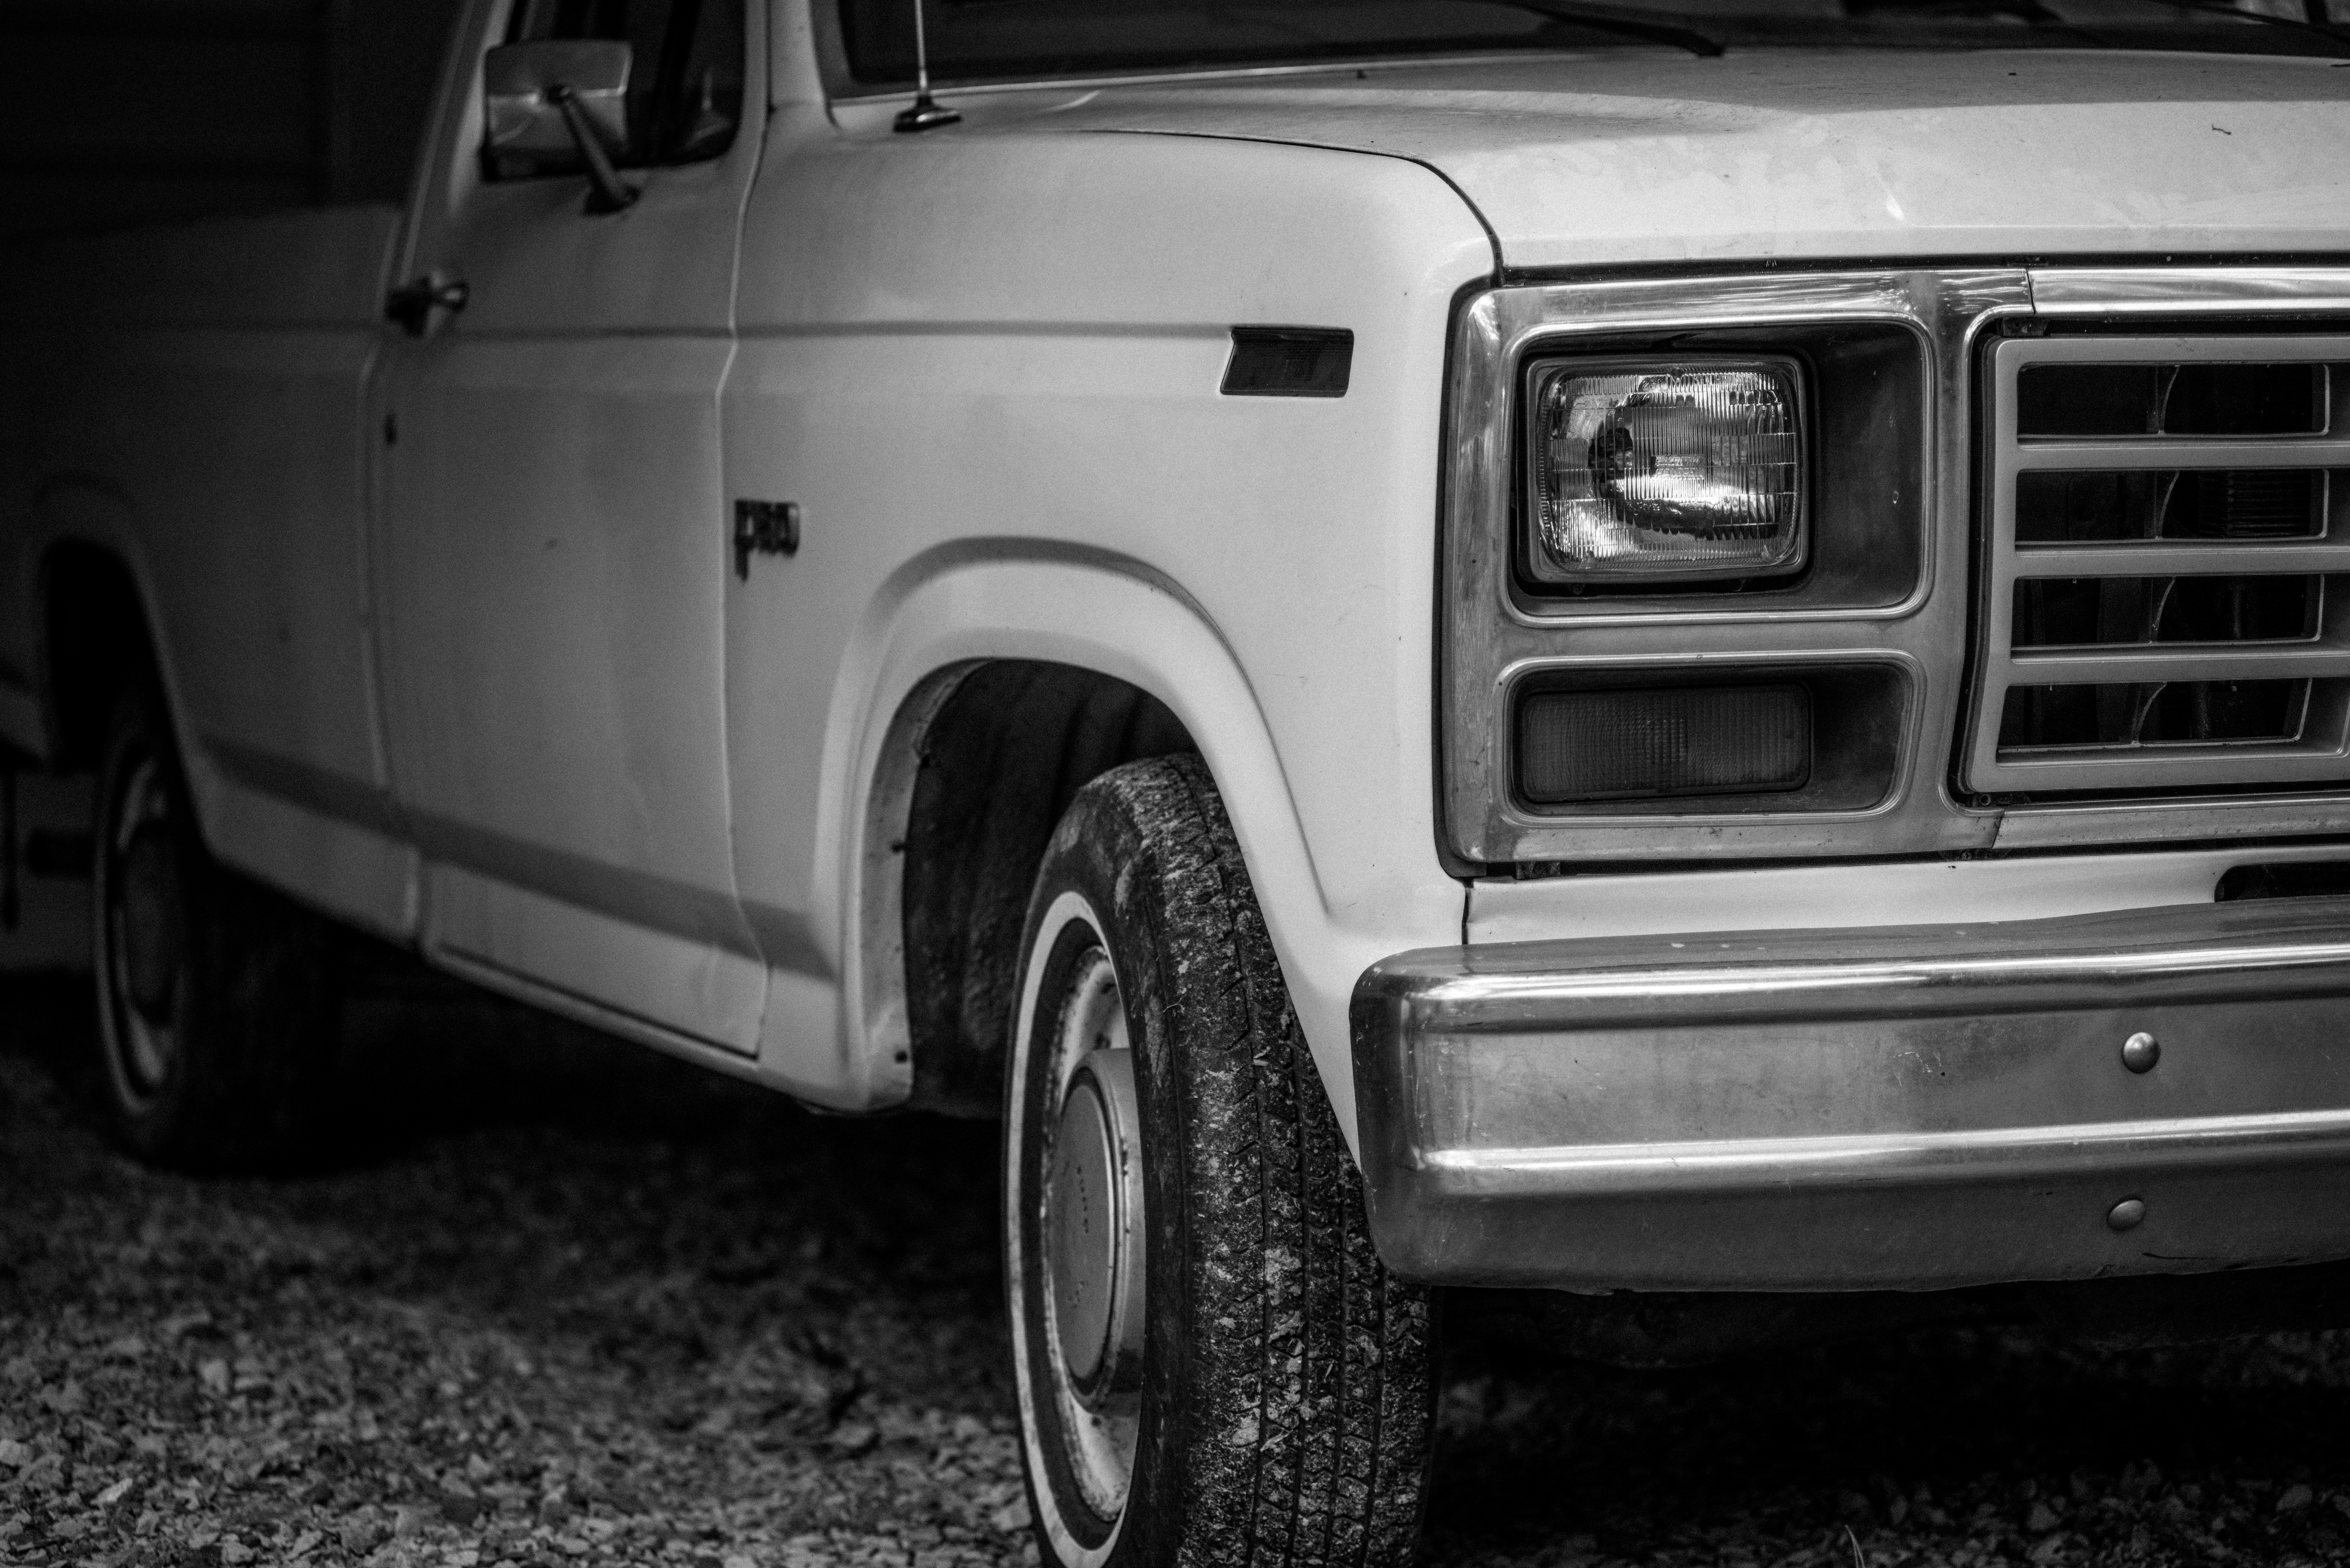
black and white, car, vintage, wheel, automobile, van, old, rust, truck, vehicle, motor vehicle, bumper, ford, aged, commercial vehicle, pickup truck, sport utility vehicle, land vehicle, automobile make, automotive exterior, compact sport utility vehicle